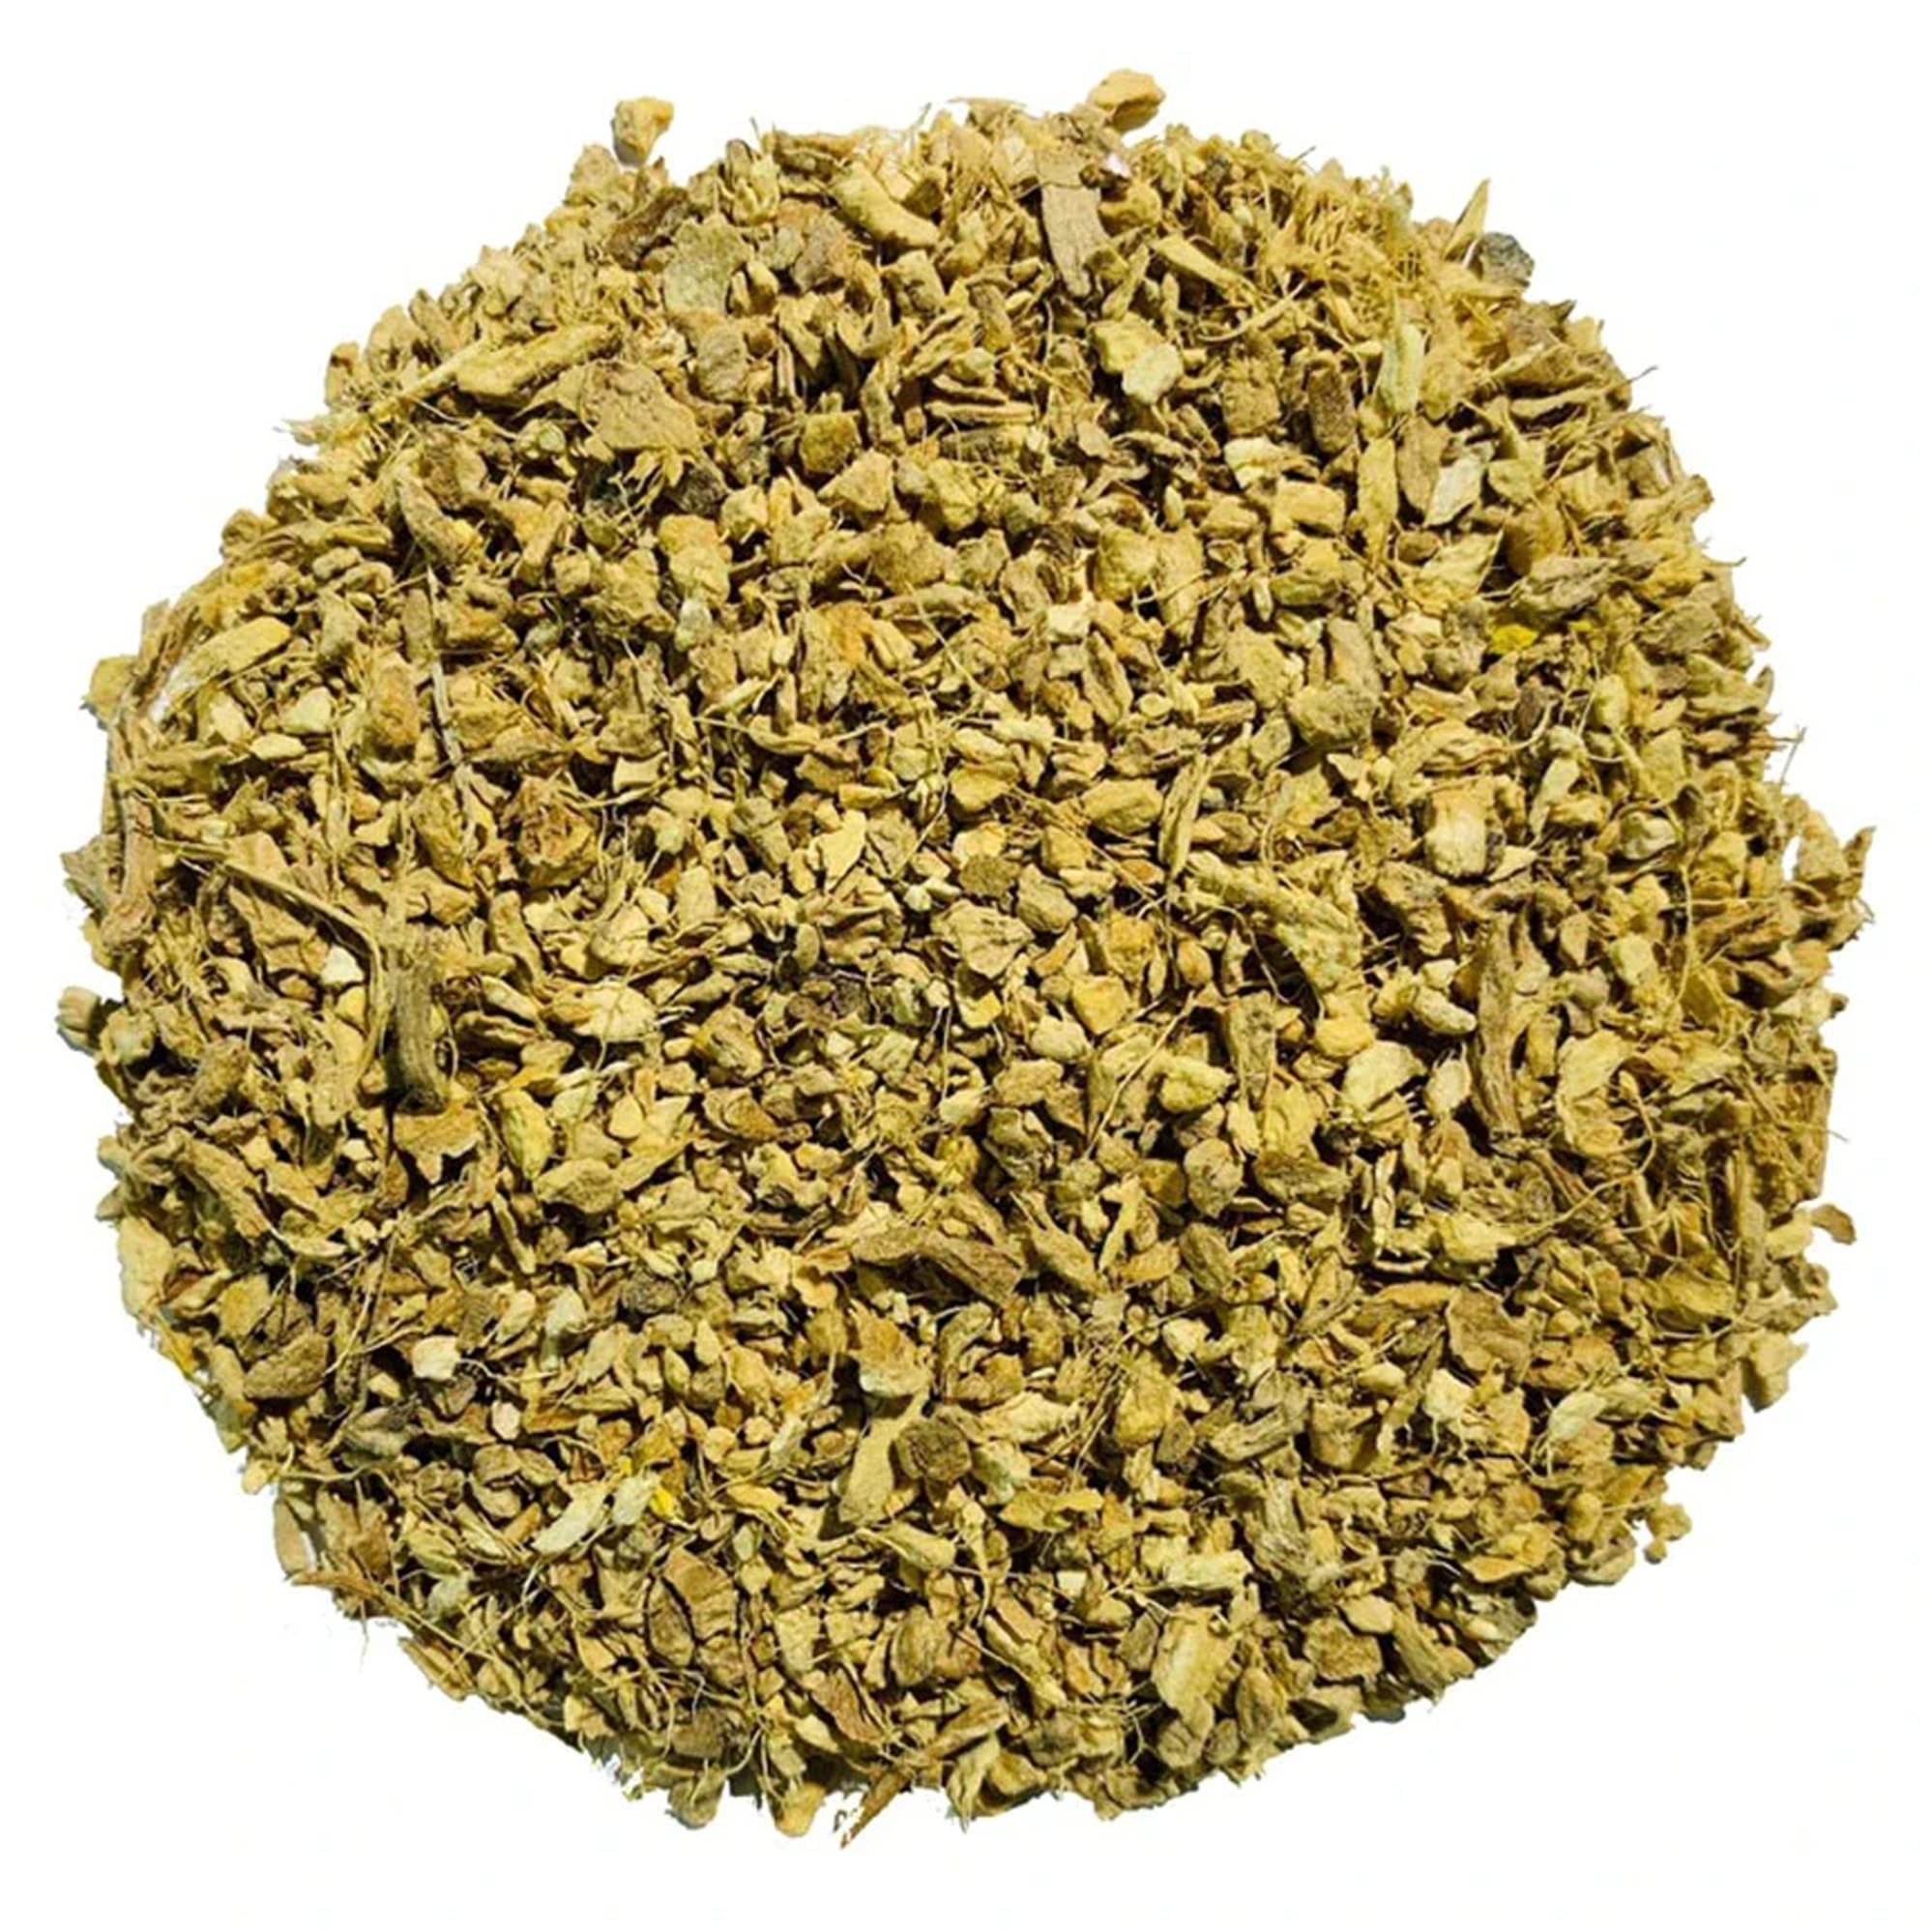
Item Name: NY Spice Shop Ginger Collection (Ginger Tea, 1 Pound)
Bullet Point 1: ★ DELICIOUS GINGER TEA - Ginger Tea is a pleasant mild smell that you can't really describe. when you taste the actual tea it is sweet but not too sweet and does taste like licorice. Amazing. Delicious. A tasty drink for cold weather times. If you always assume natural stuff is safe and you don't have to worry about side effects. You can add some fresh or minced ginger to switch it up. Ginger Tea is perfect by itself It'll change your life. But it is delicious.
Bullet Point 2: ★ GREAT FLAVOR - This is a high quality ginger tea. This Ginger tea has great taste. Amazing flavor, Ginger Tea Mix is easy to make, has tons of flavor, and leaves you feeling better after you've drinking a cup. Calming, spicy enough and tasty tea. A hot cup of this delicious drink is all you need will kill your stress while watching TV in your living room. If you put honey in this, it’s perfect for your stomach and just tasted perfect!!! This is special favorite herbal tea.
Bullet Point 3: ★ GREAT HEALTH BENEFITS - You 'll love this tea! Bulk Ginger Tea is very mild taste and very hydrating. The spice is just perfect and you'll like that it has also probiotics in it for even more health benefits. Research shows that the compounds in ginger called gingerol and shogaol help reduce the production of pro-inflammatory markers. Non GMO chamomile Tea is a caffeine-free infusion with numerous potential health benefits. Natural Ginger Herbal Tea is safe to consume at any time of day.
Bullet Point 4: ★ REFRESHING HEALTHY, EASY TO USE BEVERAGE - Enjoy this healing beverage. Ginger Root Tea is more like a pungent feel that is actually quite healthy for your throat tissues and digestive tract. Allow the drink to cool then sip slowly, let it sit in your mouth. Great to create a pleasant smelling breath too! If you find this drink is too strong. Great to create a pleasant smelling breath too! You can add it to your home brewed green tea.
Bullet Point 5: ★ SURPRISINGLY DELICIOUS - This Ginger Drink is flavorful, satisfying, and most important, contains the ginger "kick" that contains the medicinal remedy, you can have a cup in the morning upon arriving at the office. A great bargain! For a ginger drink you can definitely feel the flavor or taste of ginger. You'll like strong Asian style ginger tea, and this is the perfect product. Perfect spicy ginger tea. Perfect for making cold mixed drinks too.
Value: 16.0
Unit: Ounce

Price: 14.99